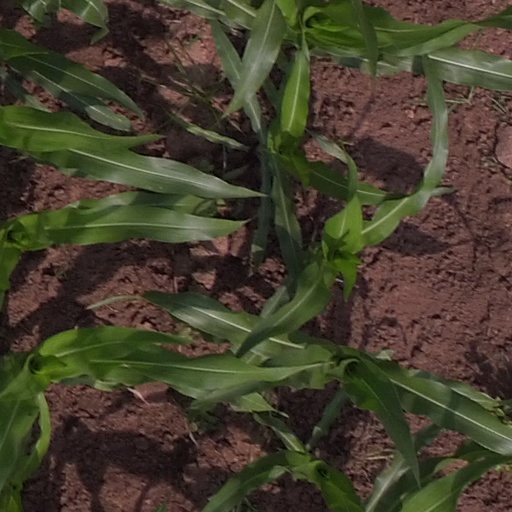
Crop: maize; corn